Oscar Andriani

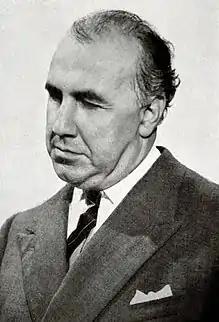

Oscar Andriani (28 December 1905 – 17 July 1987) was an Italian actor and playwright. He appeared in more than fifty films from 1937 to 1969.